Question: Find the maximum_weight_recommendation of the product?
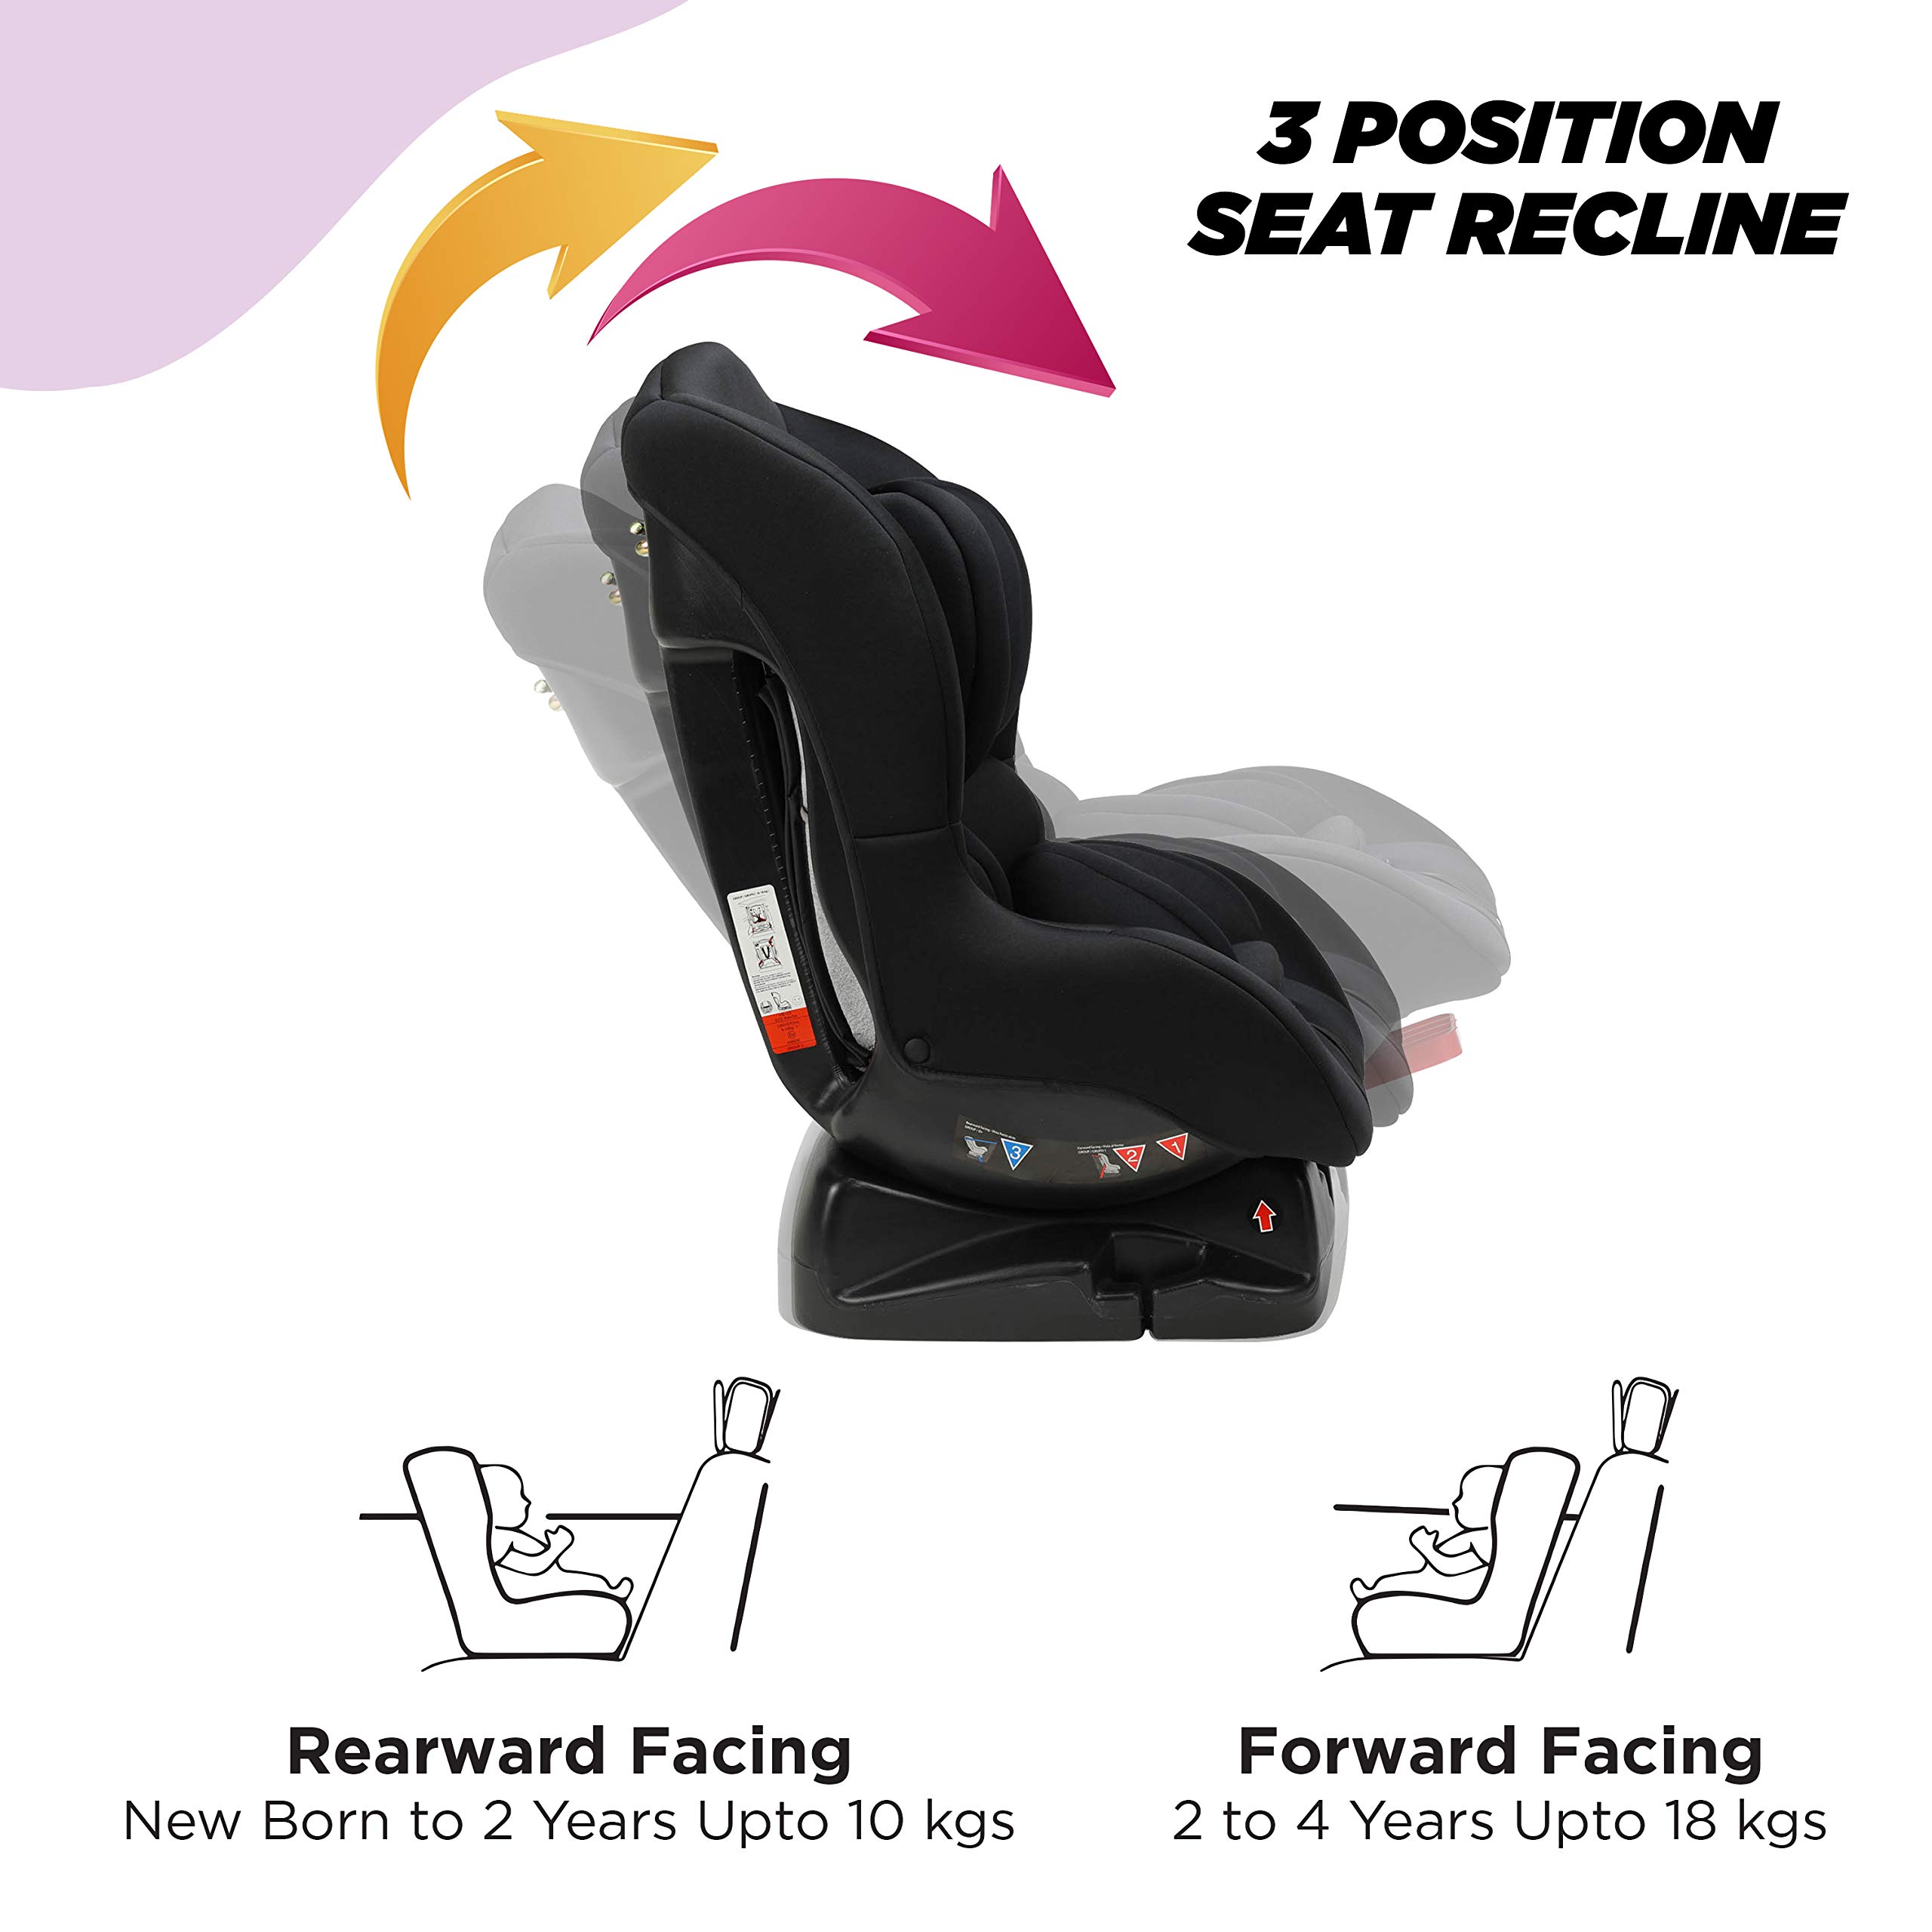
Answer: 18 kilogram